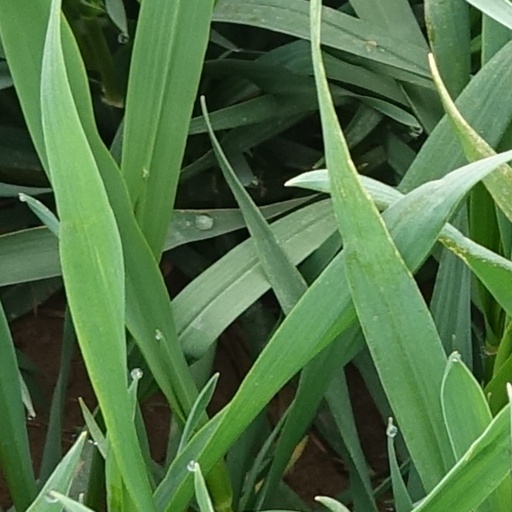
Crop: wheat